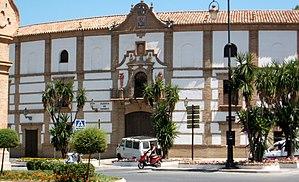
Antequera est une ville de la province de Malaga, dans la communauté autonome d'Andalousie, en Espagne. Elle est située dans la région du même nom, à 45 km de Malaga et 160 km de Séville.